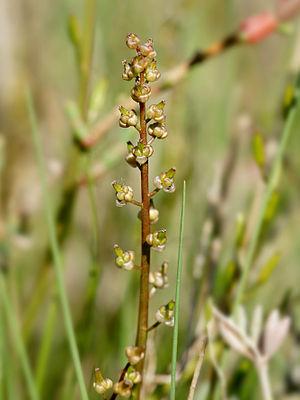
Inflorescence de Troscart de Barrelier. Photo prise en Camargue (France).